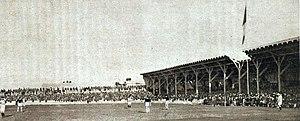
Le stade du FC Sète en 1929.
Le stade Georges-Bayrou est un stade de football situé à Sète en France.
L'Olympique de Cette est un club de football français fondé en 1900, disparu en 1914 et situé à Sète.
Le Football Club de Sète 34 est un club français de football basé à Sète et fondé en 1914.